Marguerite Rouvière

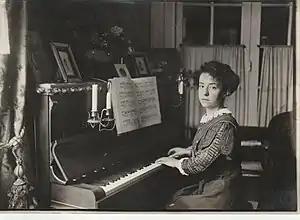

Marguerite Marie Charlotte Rouvière (27 June 1889 – 30 January 1966) was a French physicist, teacher and translator, a pioneer for women in French science as student, teacher and union member.